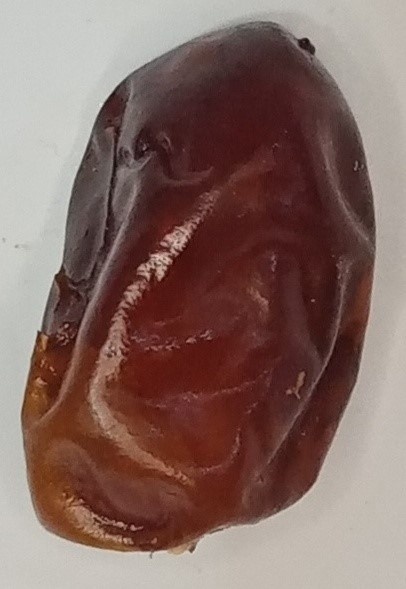
Variety: aseel
Size: large
Grade: grade-1